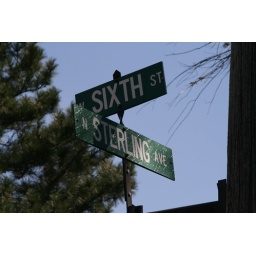
cross street by house in Colby